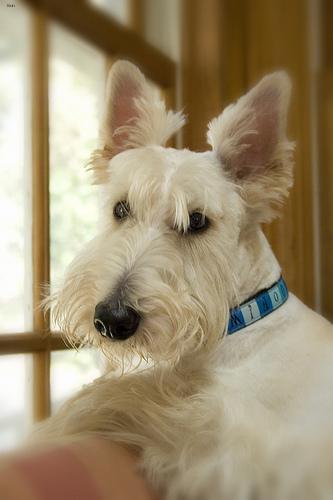
scottish terrier